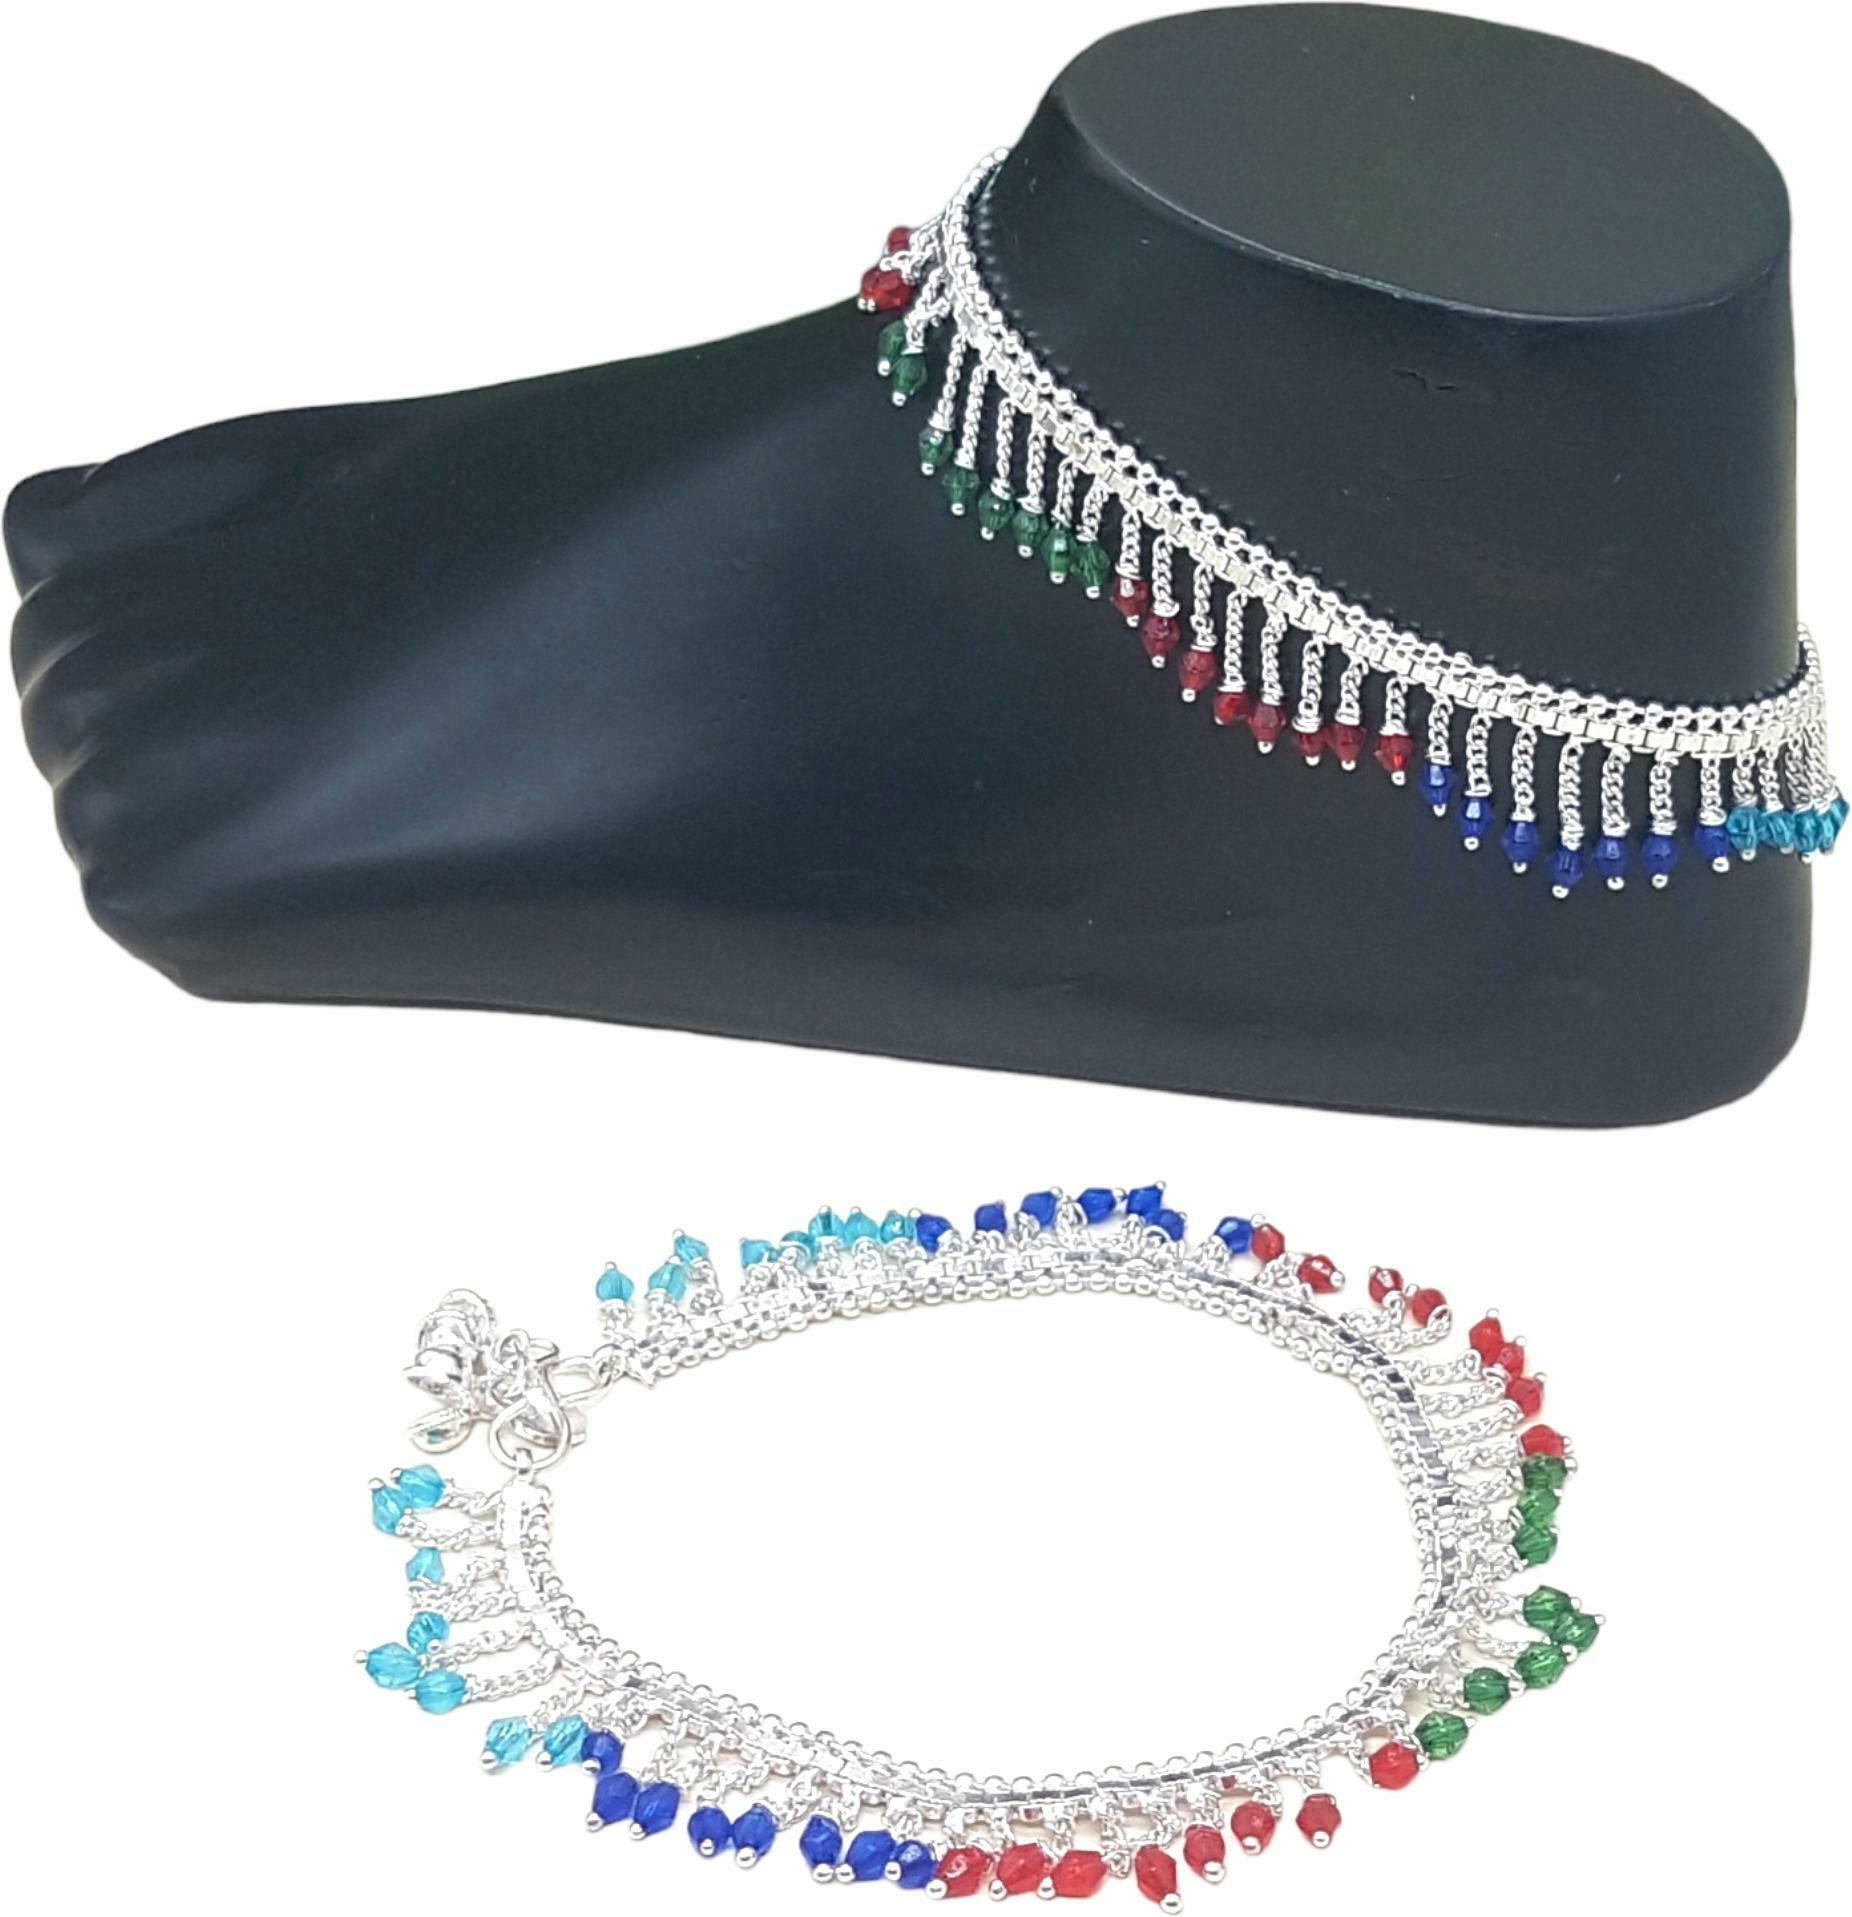
BR Ornaments A141 Alloy Anklet (Pack of 2)
Type: Anklet
Brand: BR Ornaments
Price: Rs. 269
 This silver anklet looks good with all indian outfitsor traditional outfits suitable girls and women of all ages. grab this pair of anklets, you will feel stylish ankle and shining silver anklet will make beautiful, you must buy the sns traders anklets you will never go wrong with the latest design, fancy anklets in silver jewellery.